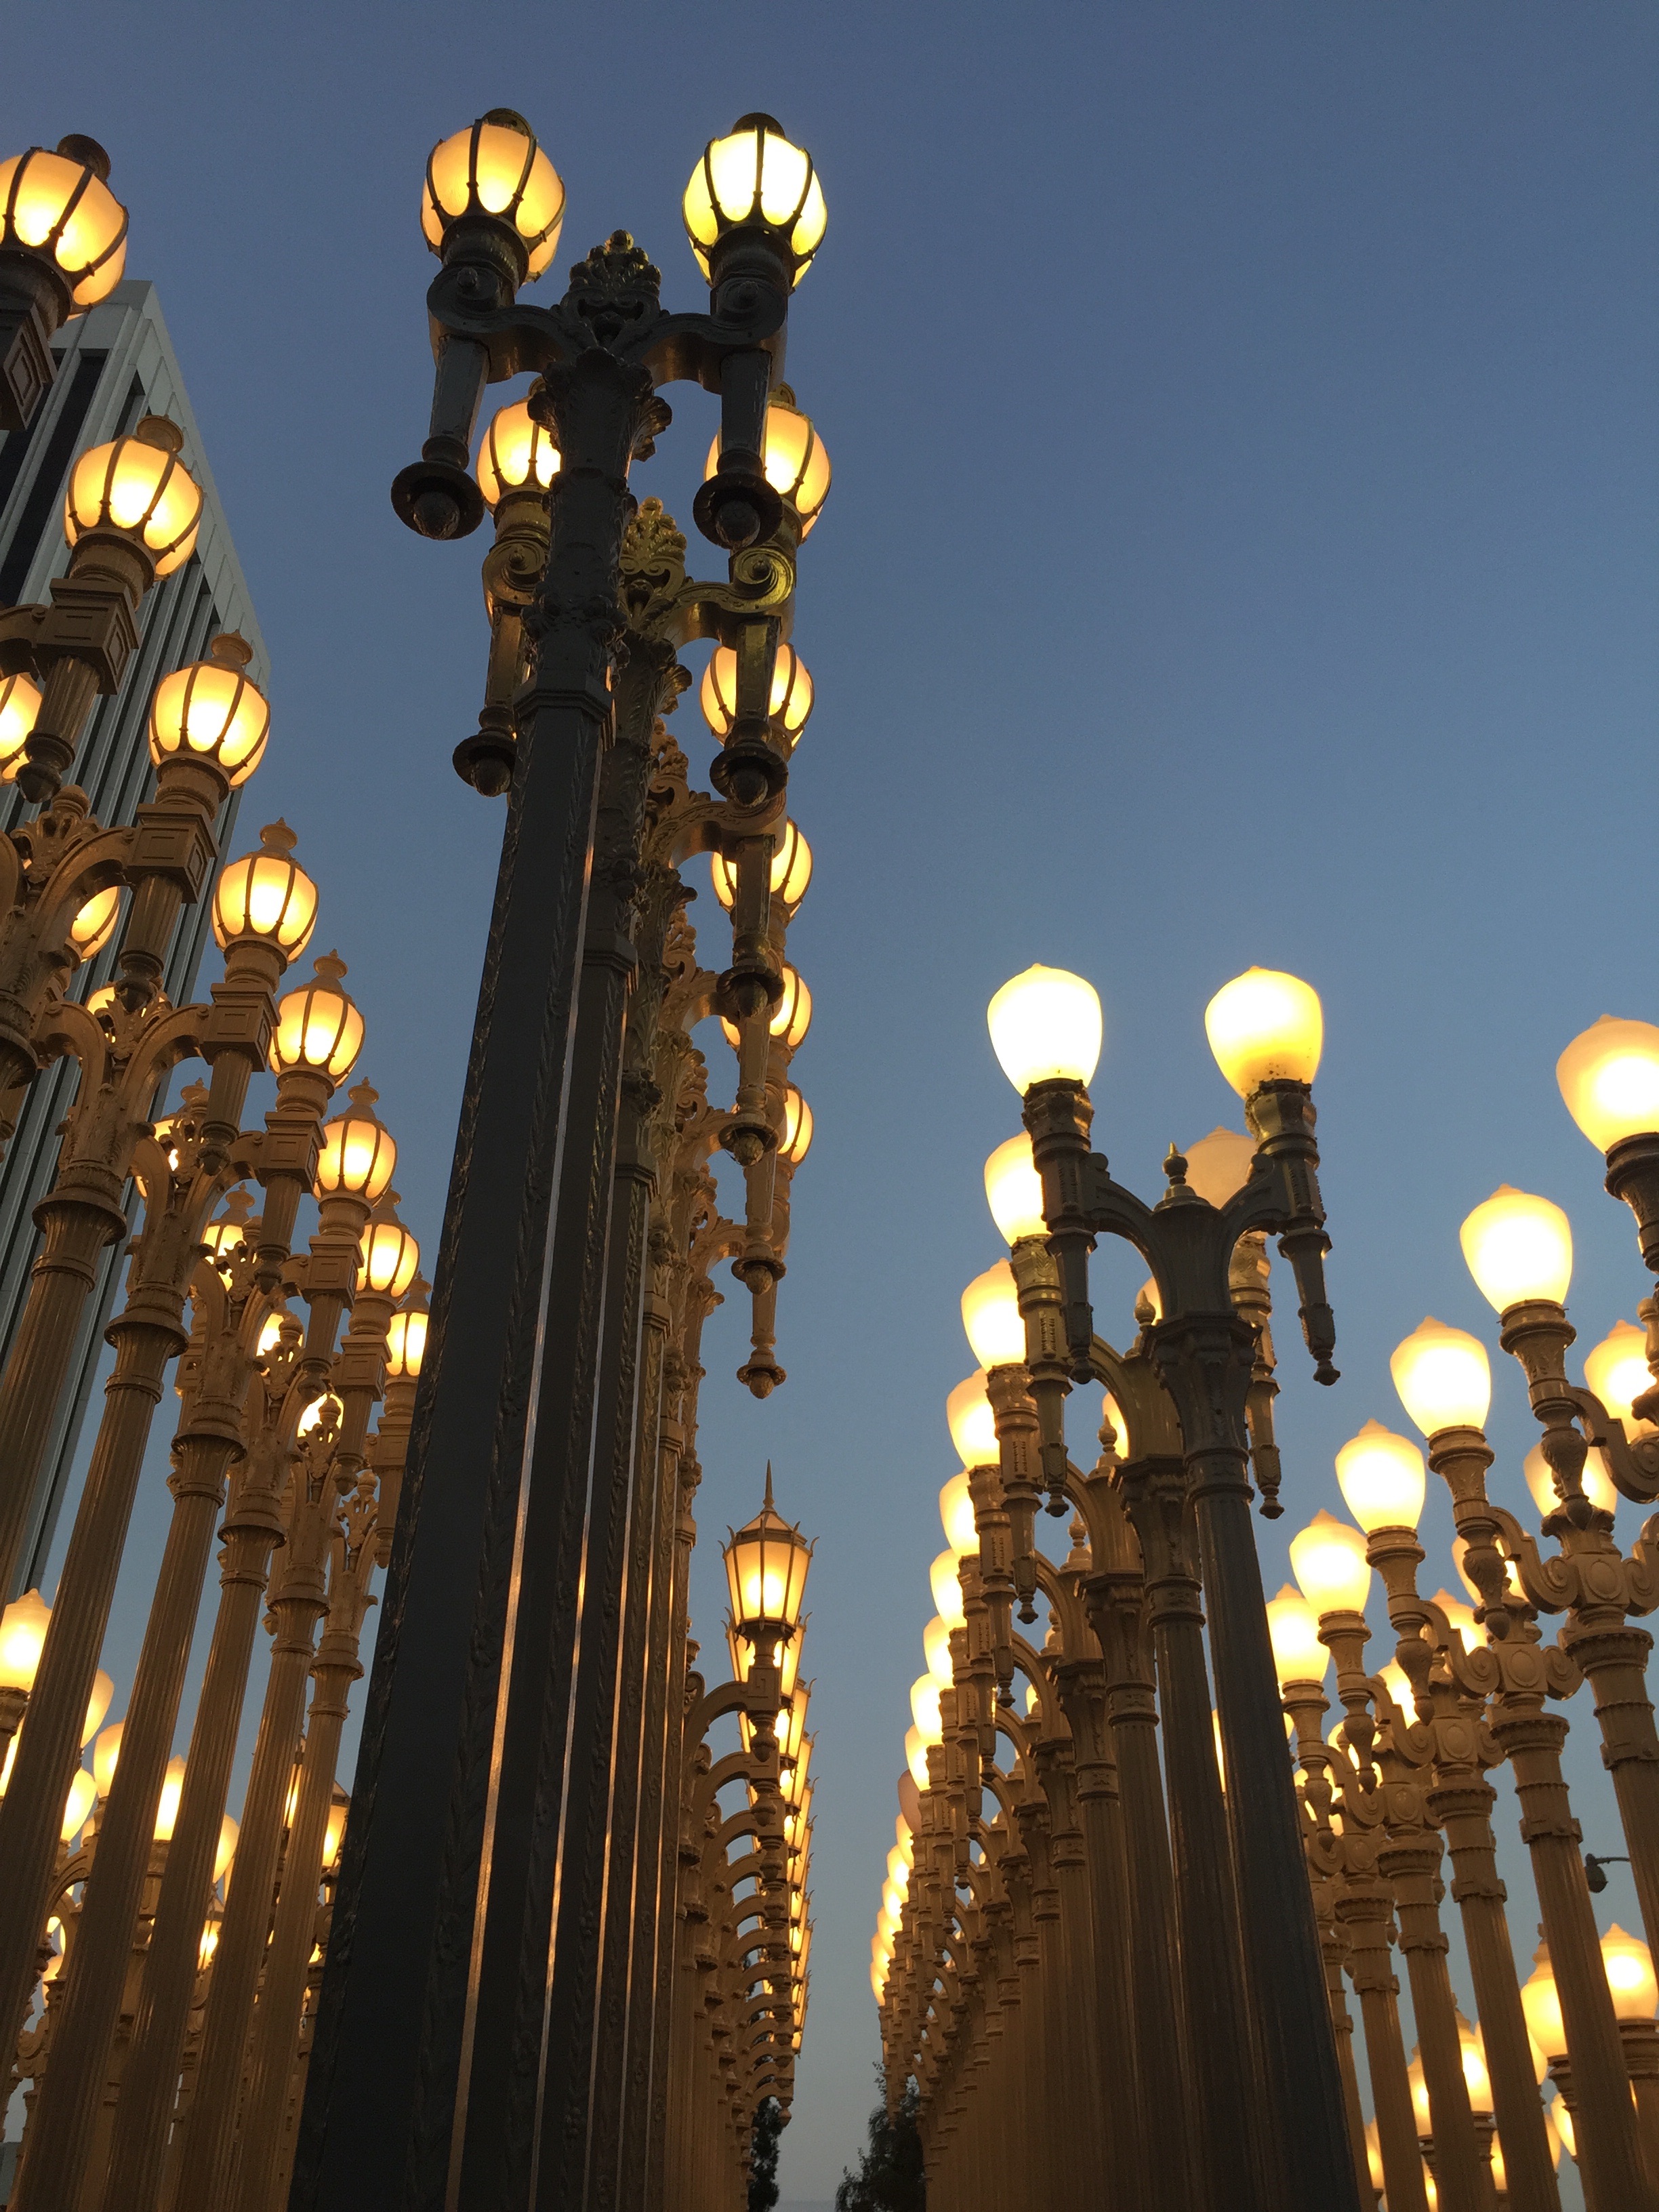
light, night, skyscraper, column, tower, landmark, street light, lighting, metropolis